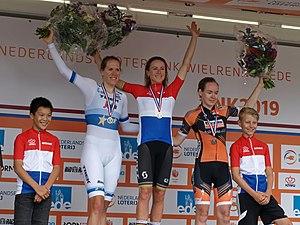
L'équipe des Pays-Bas féminine de cyclisme est la sélection de cyclistes néerlandaises, réunis lors de compétitions internationales sous l'égide de l'Union royale néerlandaise de cyclisme.
La saison 2019 de l'équipe cycliste féminine Mitchelton-Scott est la huitième de la formation. L'Australienne Grace Brown et la Néerlandaise Moniek Tenniglo rejoignent l'équipe tandis que la sprinteuse belge Jolien D'Hoore la quitte.